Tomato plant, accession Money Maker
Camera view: horizontal (90 deg, fisheye); turntable rotation: 60 degrees
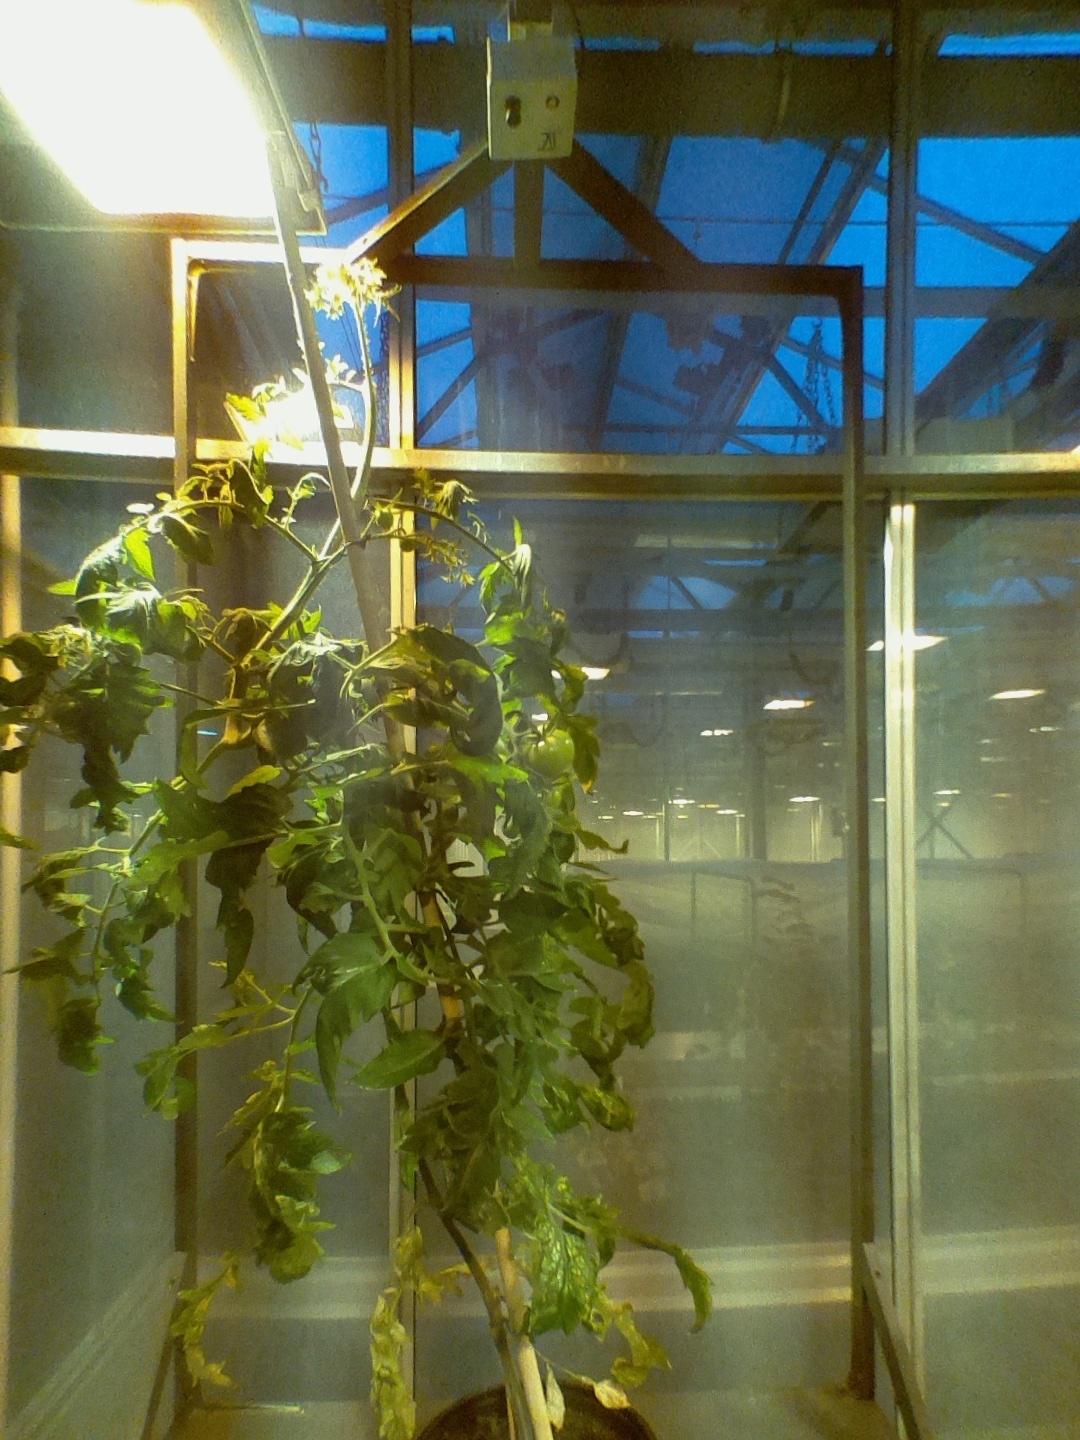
BBCH growth stage 75: 50%-60% of final fruit size